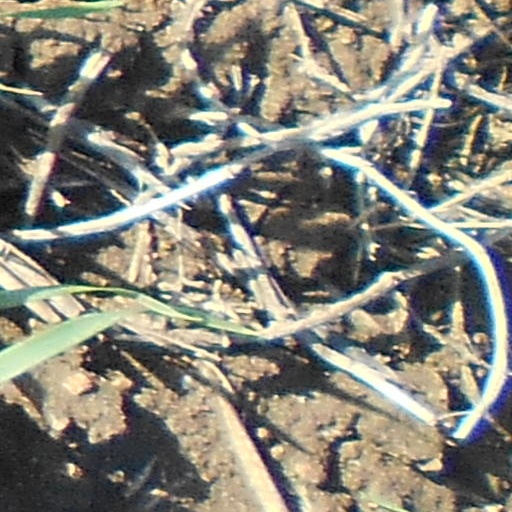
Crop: wheat